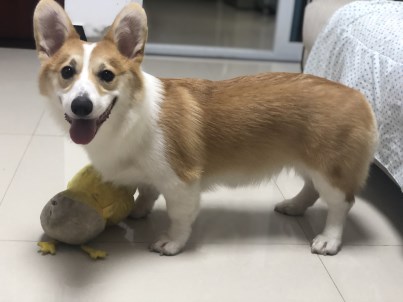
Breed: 2909-n000116-Cardigan